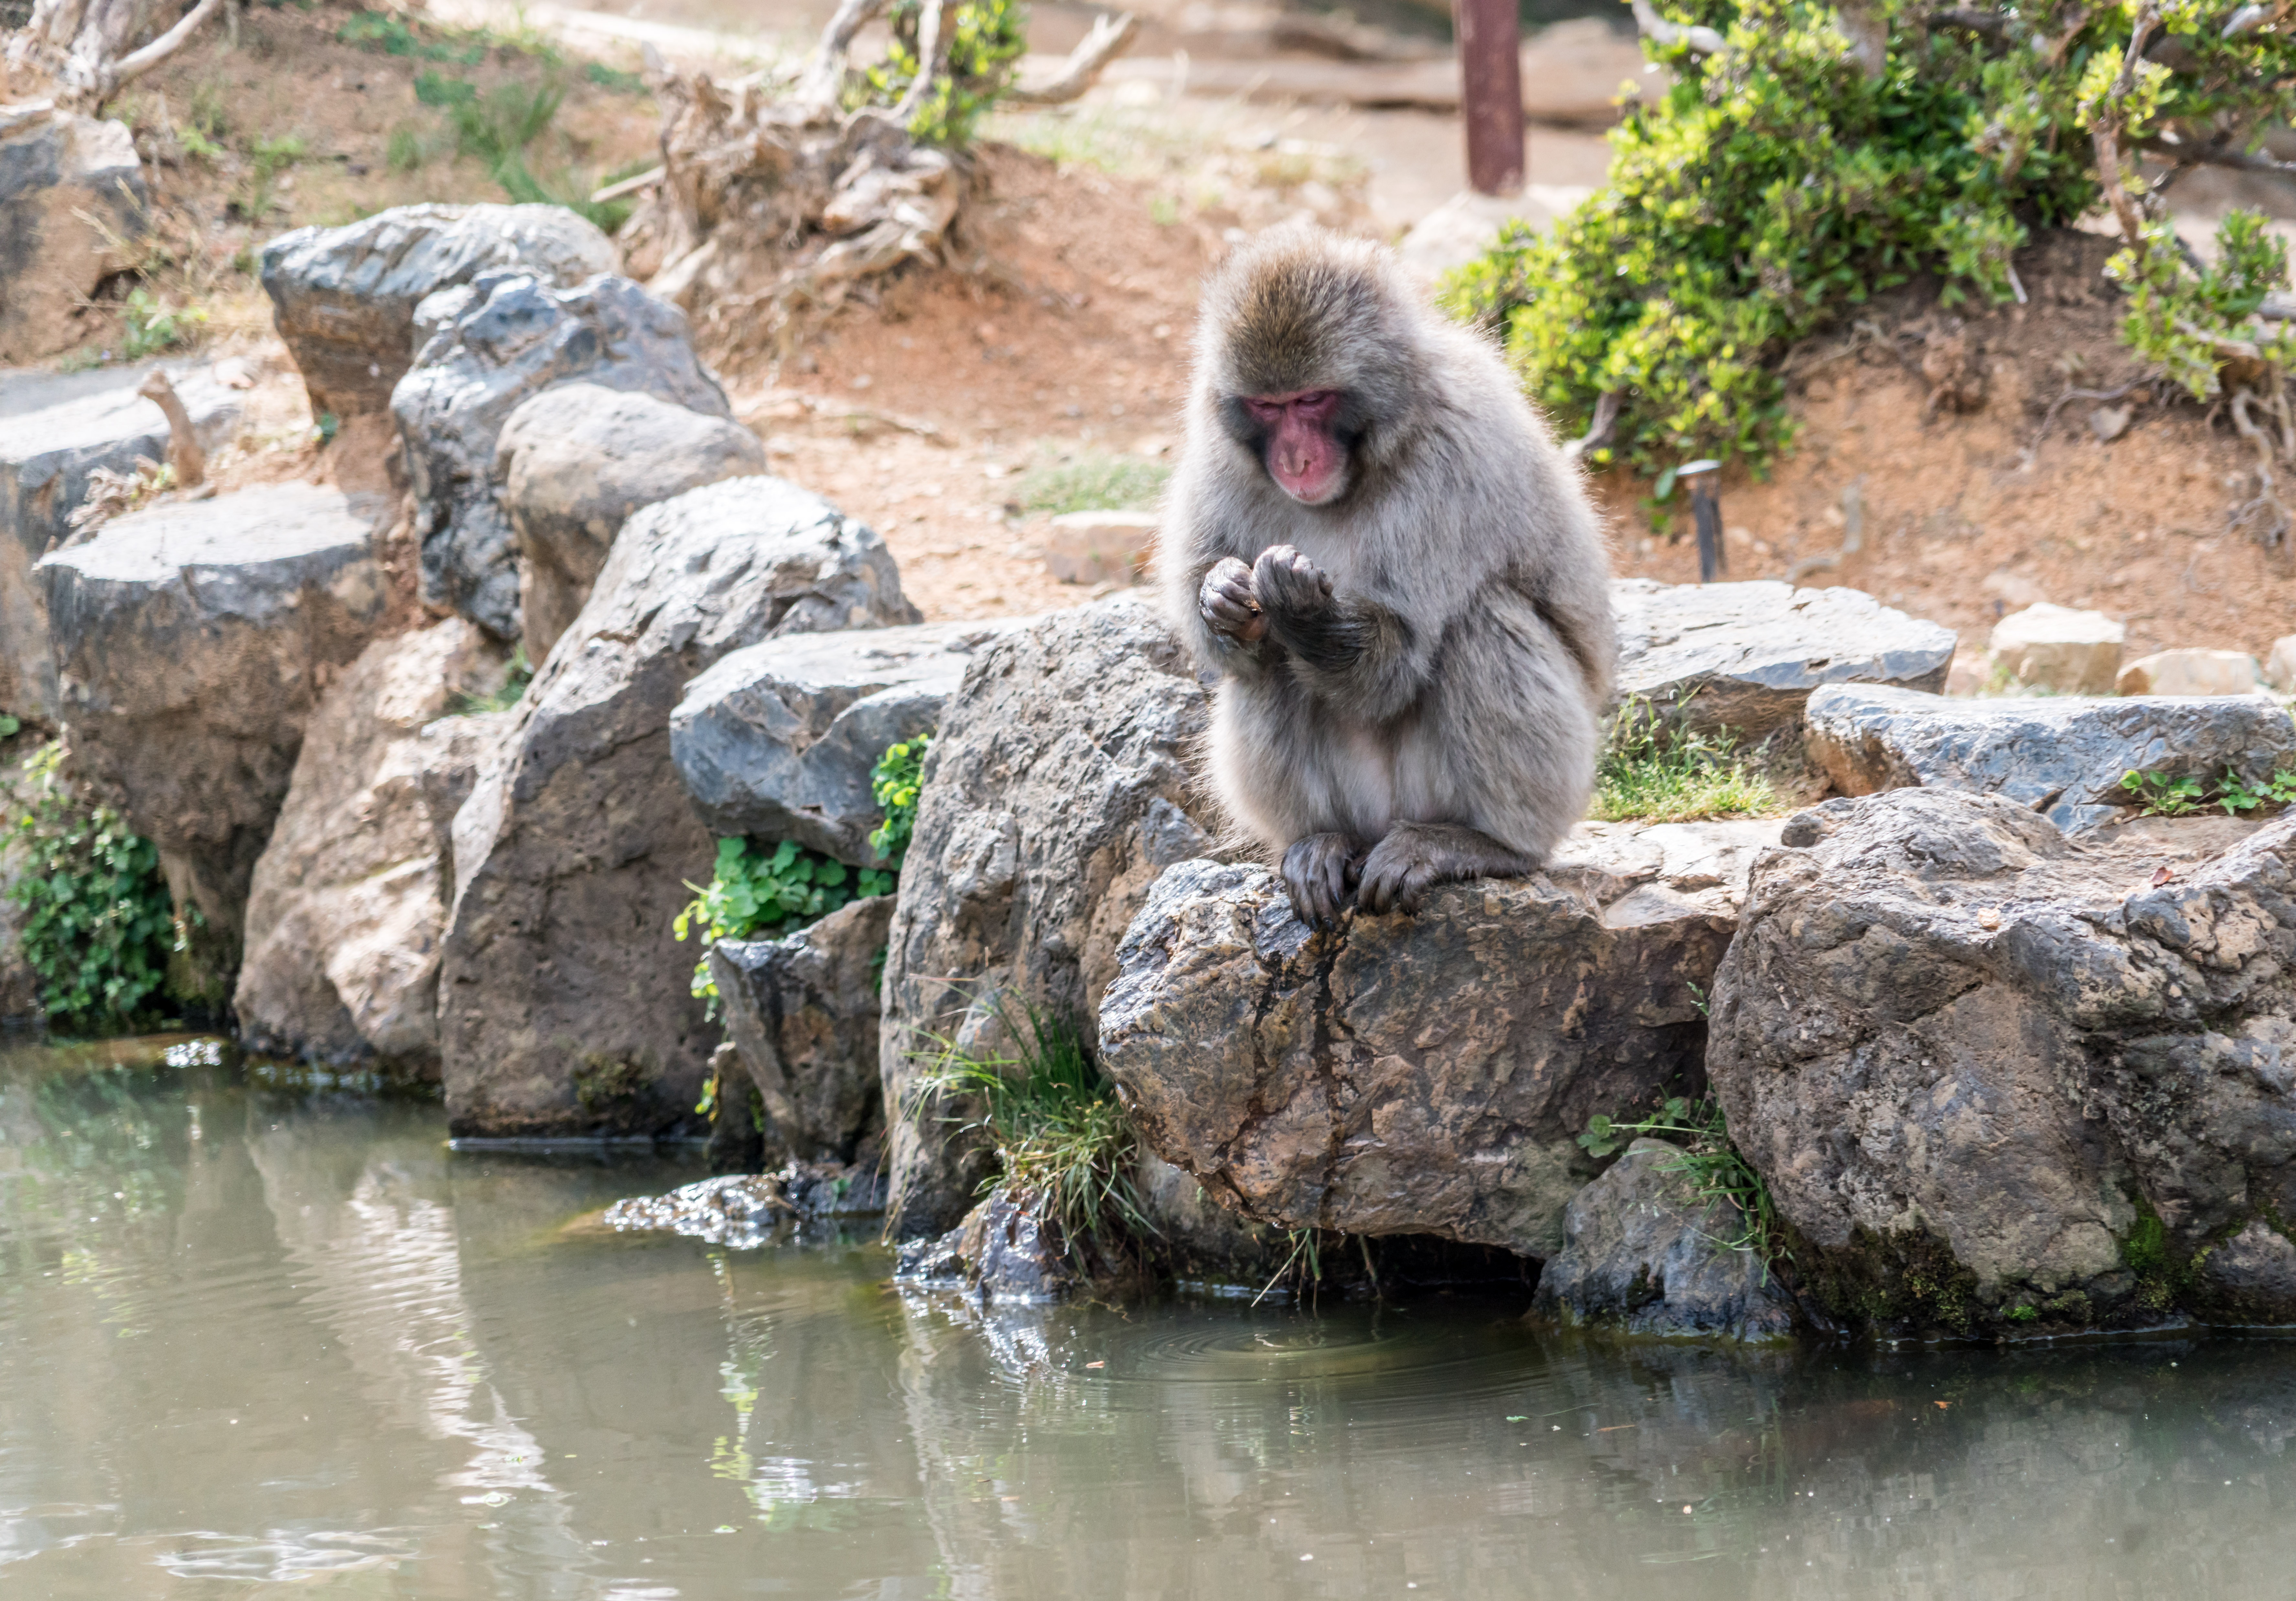
nature, mountain, animal, cute, looking, wildlife, wild, zoo, park, mammal, japan, monkey, fauna, primate, kyoto, macaque, old world monkey, arashiyama, monkey park